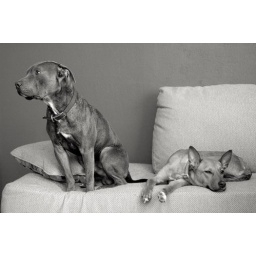
I think I prefer this photo in black and white versus color.